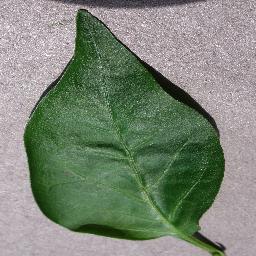
Label: Pepper,_bell___healthy